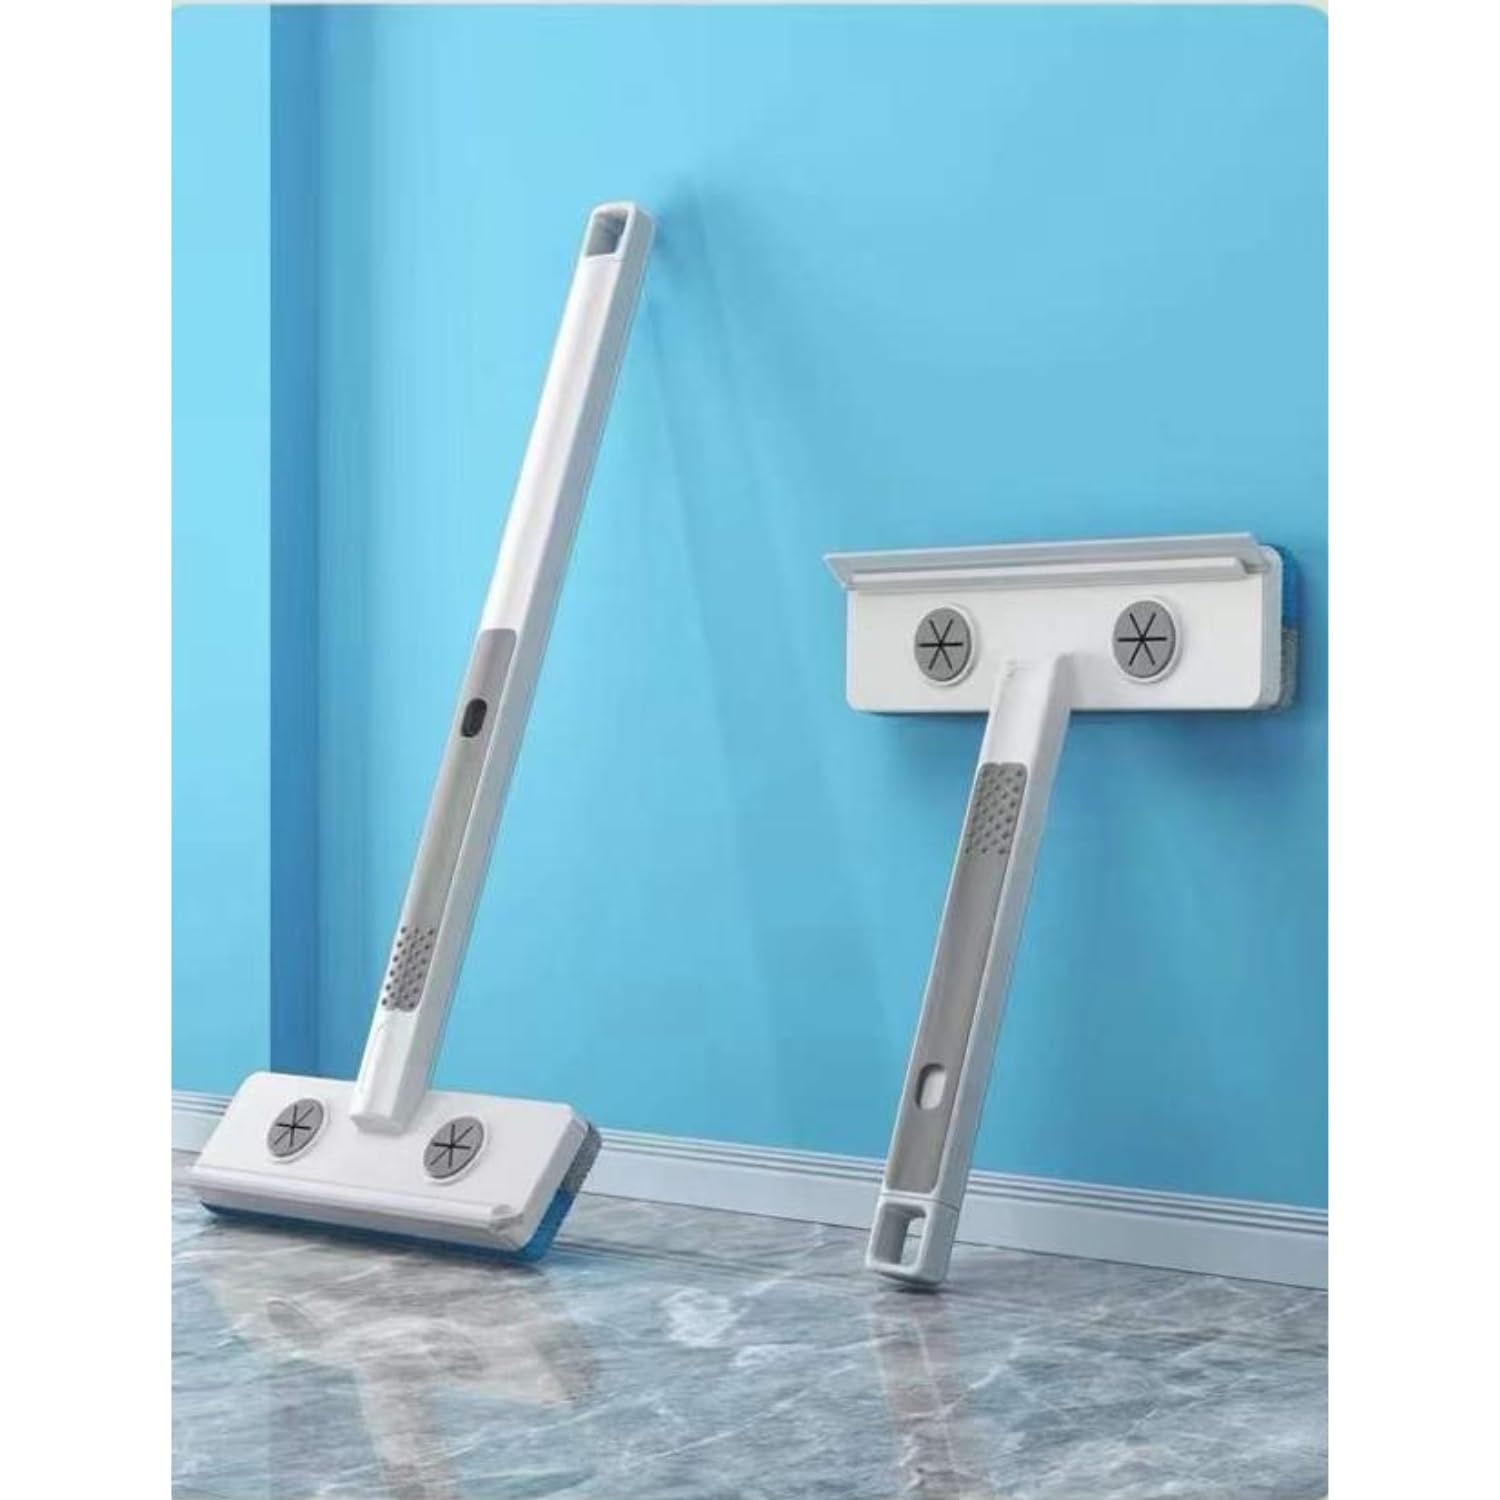
Window Cleaning Wiper –  Perfect for Glass Surface
1: Achieve streak-free, spotless windows with the Premium Window Cleaning Wiper. 2: Durable and efficient, this wiper is designed for glass surfaces, ensuring a smooth and clean finish every time. Ideal for both home and professional use.
Brand: SHALVI MART
Category: Home & Garden > Household Supplies > Household Cleaning Supplies > Squeegees